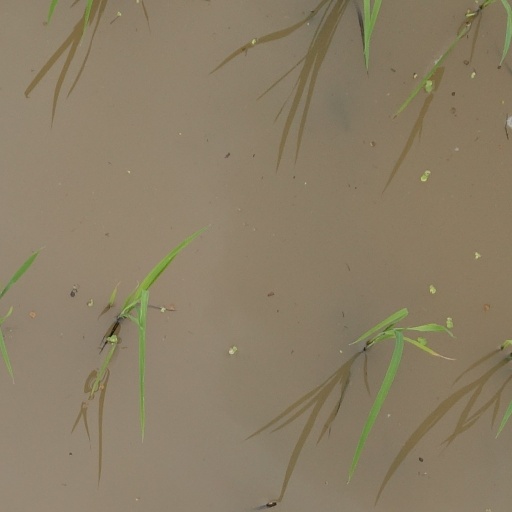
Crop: rice